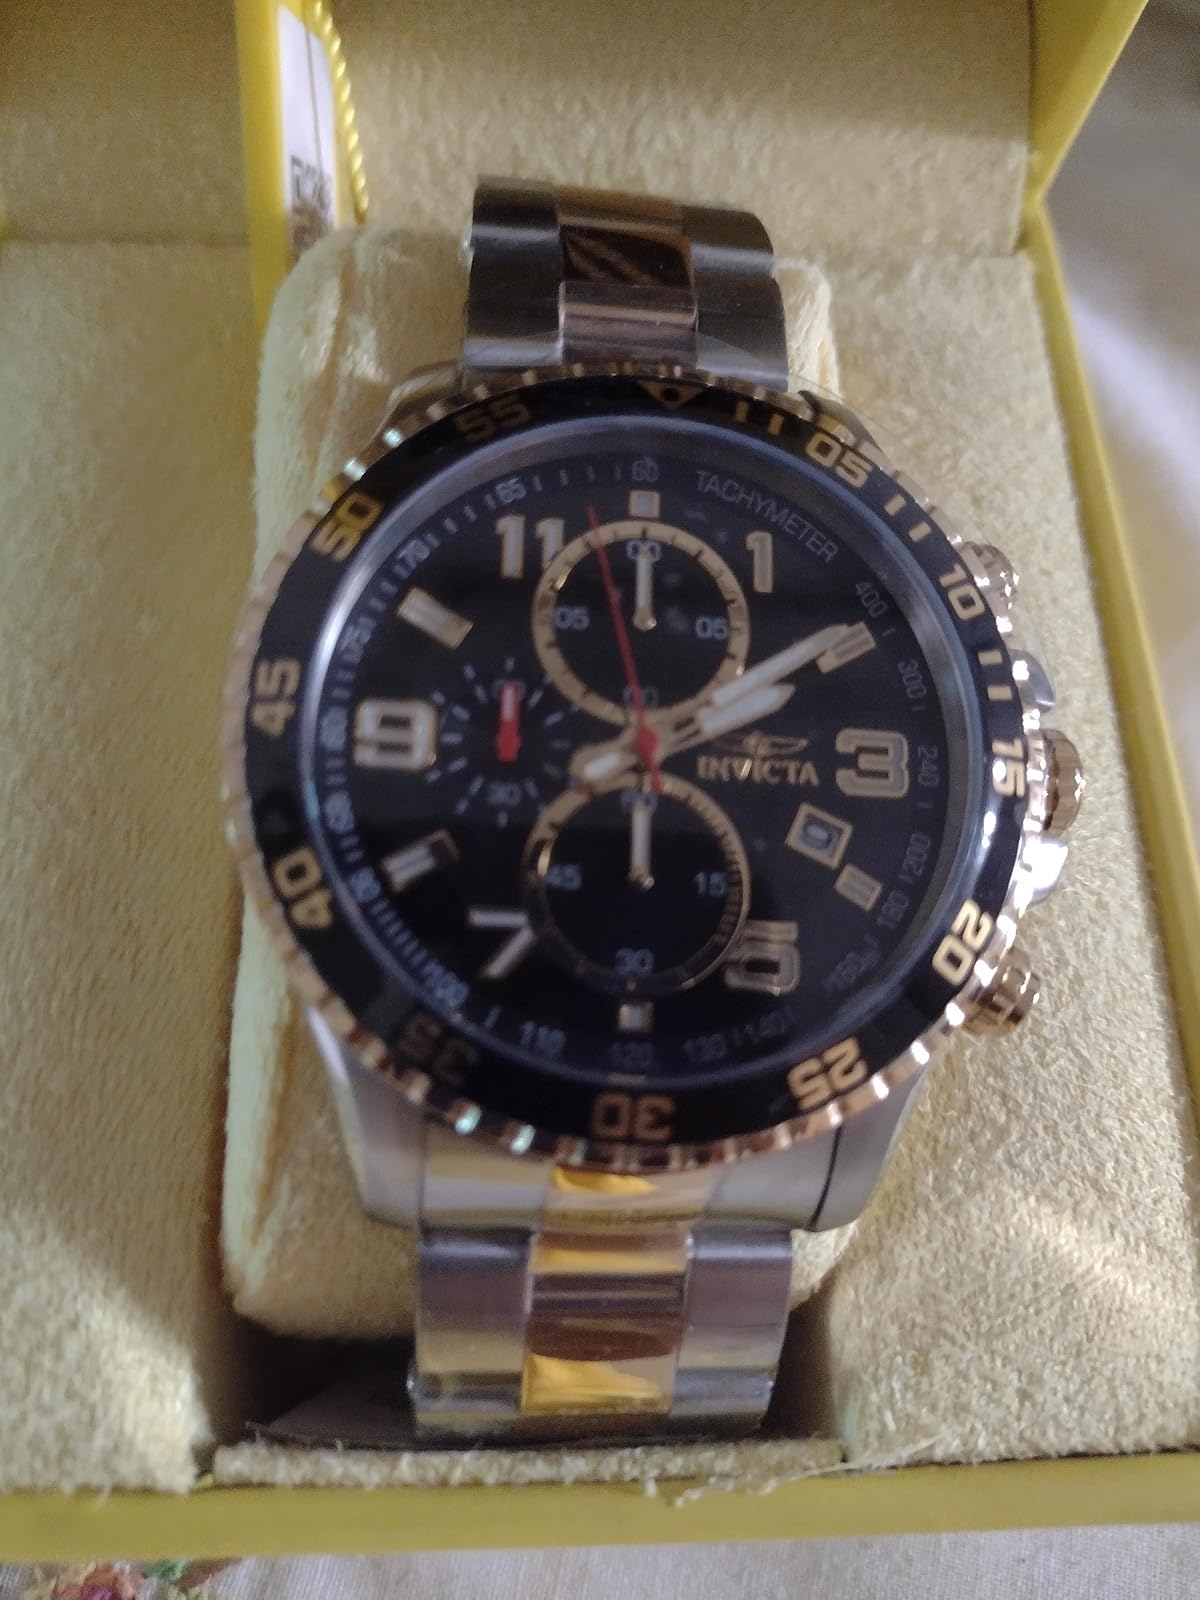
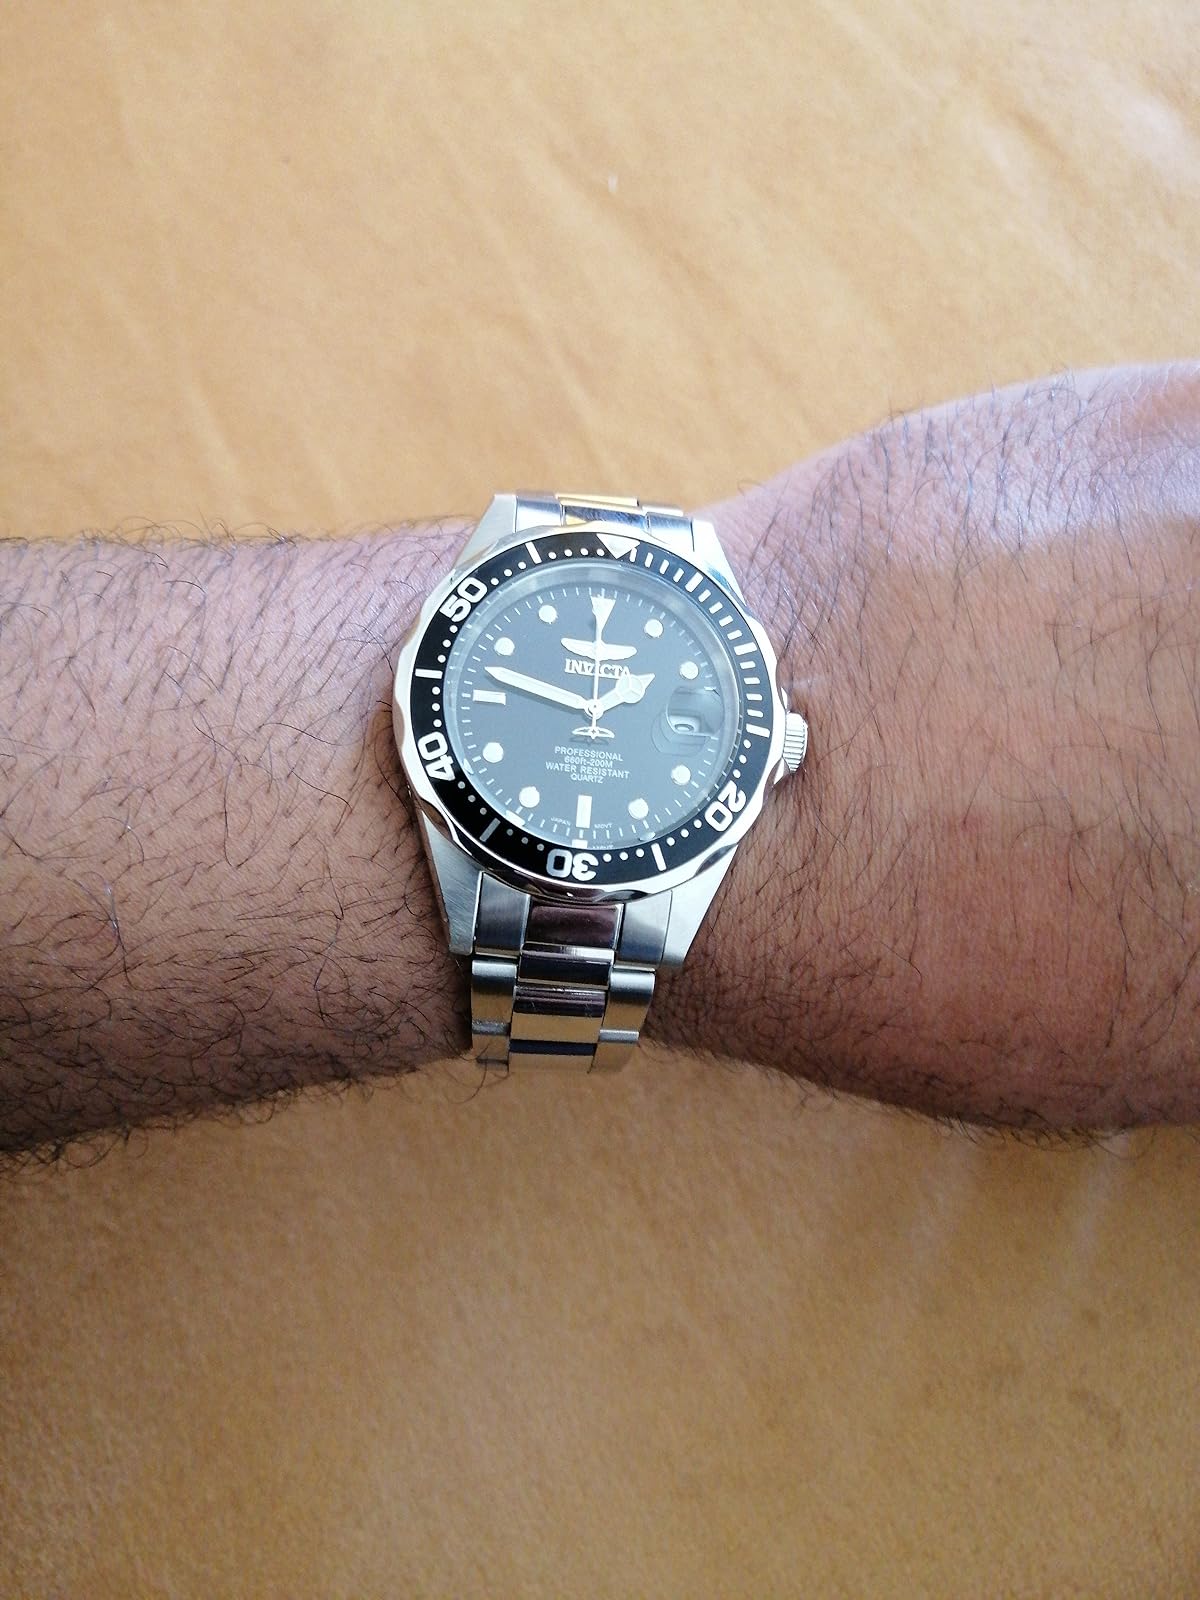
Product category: accessories_watch
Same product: no